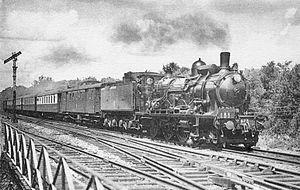
Les Atlantic 221 2.641 à 2.675 sont des locomotives à vapeur à tender séparé de la Compagnie des chemins de fer du Nord. Elles sont affectées aux trains de voyageurs. En 1938, au 1ᵉʳ janvier, elles deviennent à la région Nord SNCF 2-221 A 1 à 35.